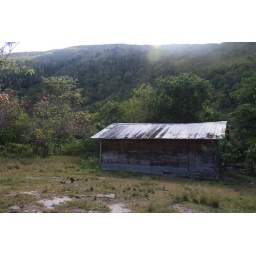
One of the houses that was near the fishing site, this house was 5 miles away from the village.